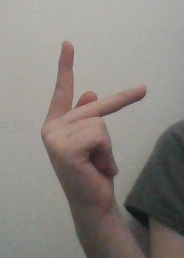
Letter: dha